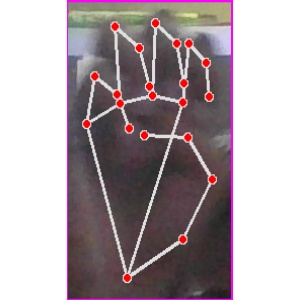
अक्षर: म